1575

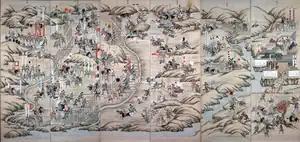
June 28: Battle of Nagashino

Year 1575 (MDLXXV) was a common year starting on Saturday of the Julian calendar.